Saturn I

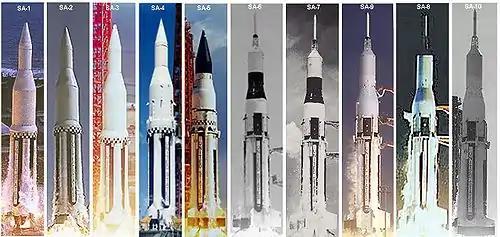
Saturn I rocket profiles SA-1 through SA-10

The S-V stage was intended to be powered by two RL-10A-1 engines burning liquid hydrogen as fuel and liquid oxygen as oxidizer. The propellant tanks used a common bulkhead to separate the propellants. The S-V stage was flown four times on missions SA-1 through SA-4; all four of these missions had the S-V's tanks filled with water to be used a ballast during launch. The stage was never flown in an active configuration on any Saturn launch vehicle. This stage was also used on the Atlas-LV3C as the Centaur, modern derivatives of which are still flown today, making it the only Saturn rocket stage still currently operating.